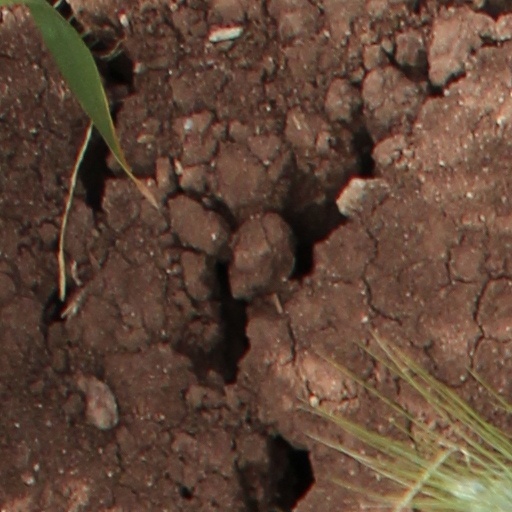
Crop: wheat